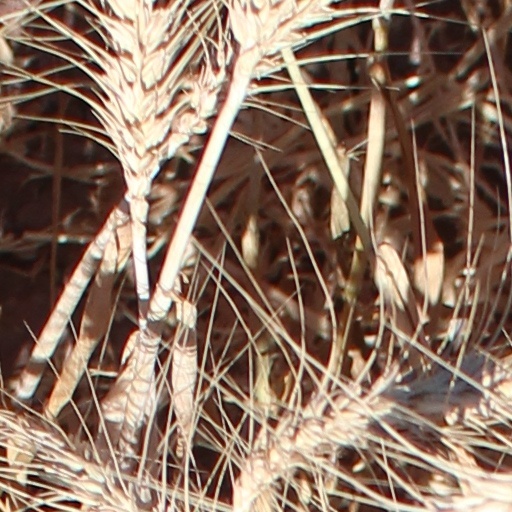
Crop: wheat